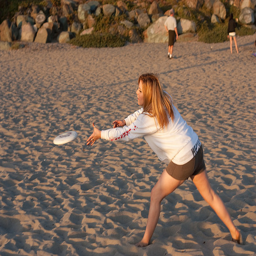
A person on a sandy beach throwing a Frisbee.
A woman throwing a frisbee on a beach.
The woman is playing Frisbee on the beach.
A young girl is throwing a Frisbee on the beach.
A woman is playing frisbee on the beach.